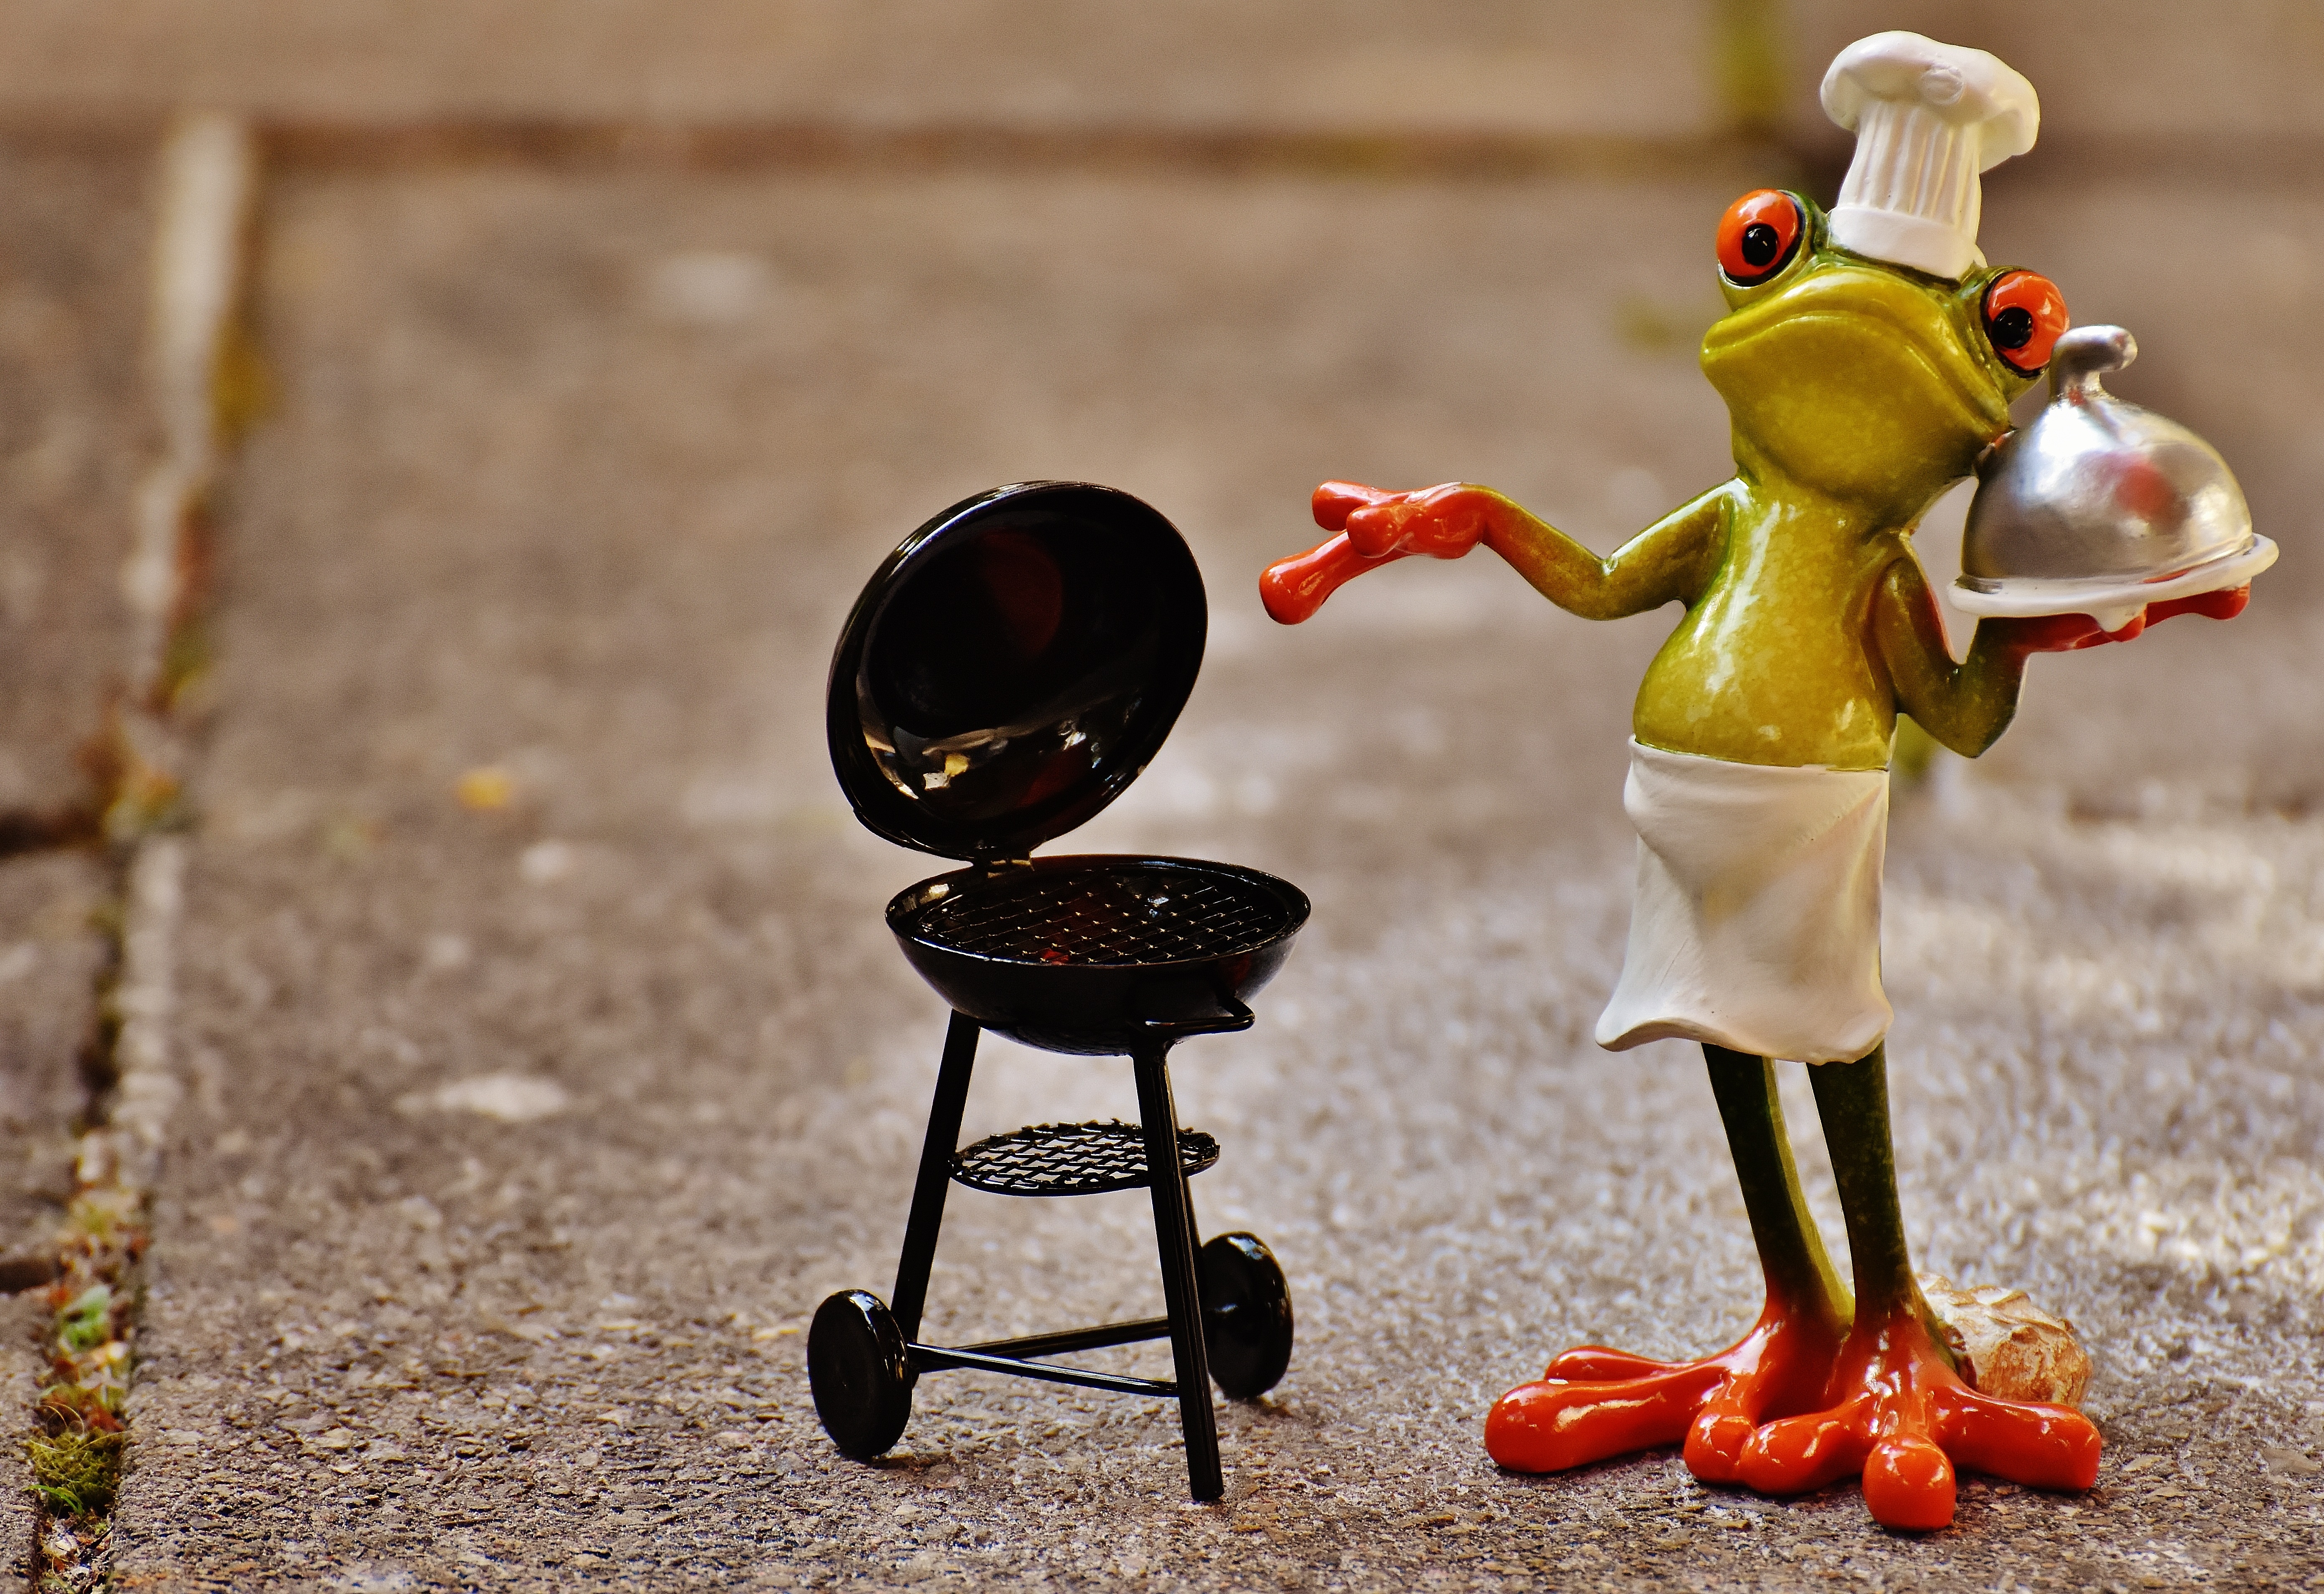
play, red, cooking, color, frog, yellow, toy, barbecue, grill, fig, figurine, funny, chef's hat